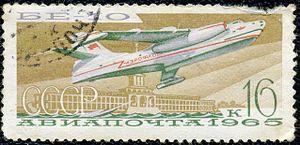
Le Beriev Be-10 était un avion militaire de la guerre froide, construit en Union soviétique par Beriev. C'est, dans l'histoire de l'aviation, l'un des rares hydravions à réaction.